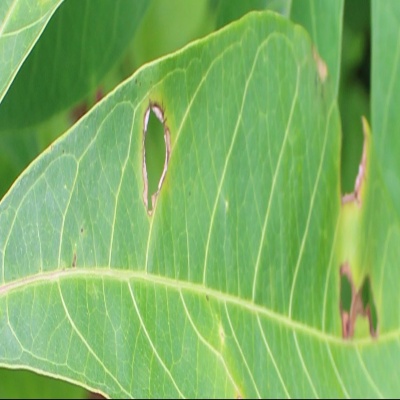
Crop: Cassava
Condition: bacterial blight